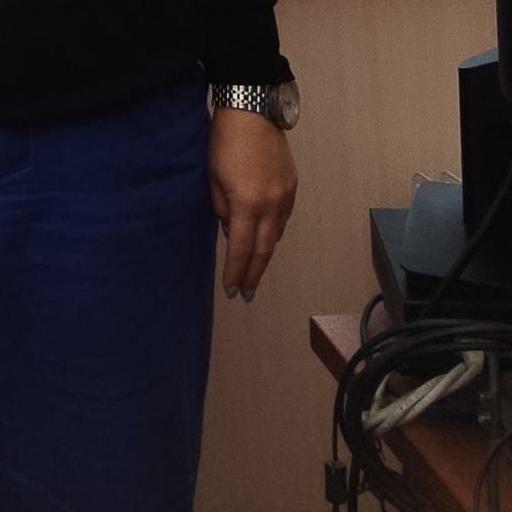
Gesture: no_gesture